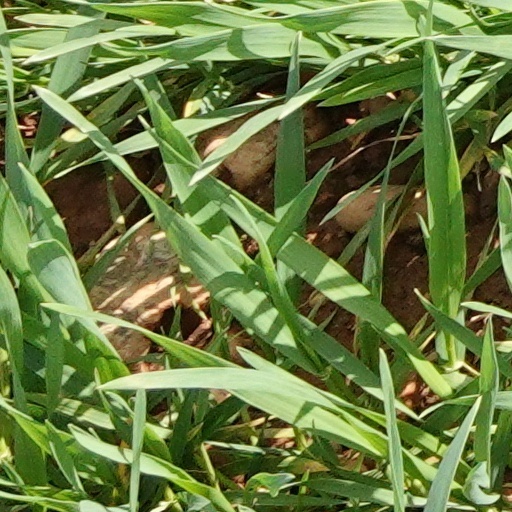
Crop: wheat